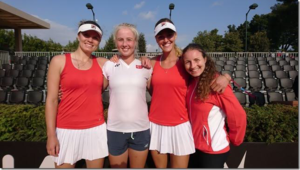
Clara Tausons resultater / Fed Cup / 2018
Danmarks Fed Cup hold i 2018. Fra venstre: Maria Jespersen, Clara Tauson, Emilie Francati og Karen Barritza.
Danmarks Fed Cup-hold 2018 i Athen. Fra venstre: Maria Jespersen, Clara Tauson, Emilie Francati og Karen Barritza.